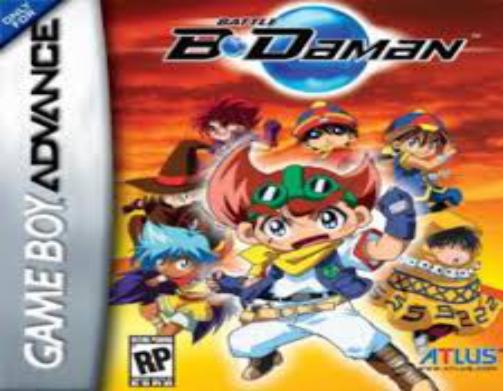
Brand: B-Daman
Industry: Leisure